Ehrharta erecta

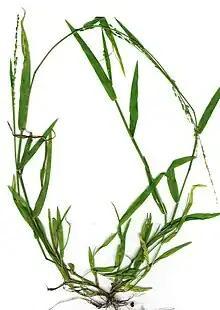

Ehrharta erecta is a species of grass commonly known as panic veldtgrass. The species is native to Southern Africa and Yemen. It is a documented invasive species in the United States, New Zealand, Australia, southern Europe and China.